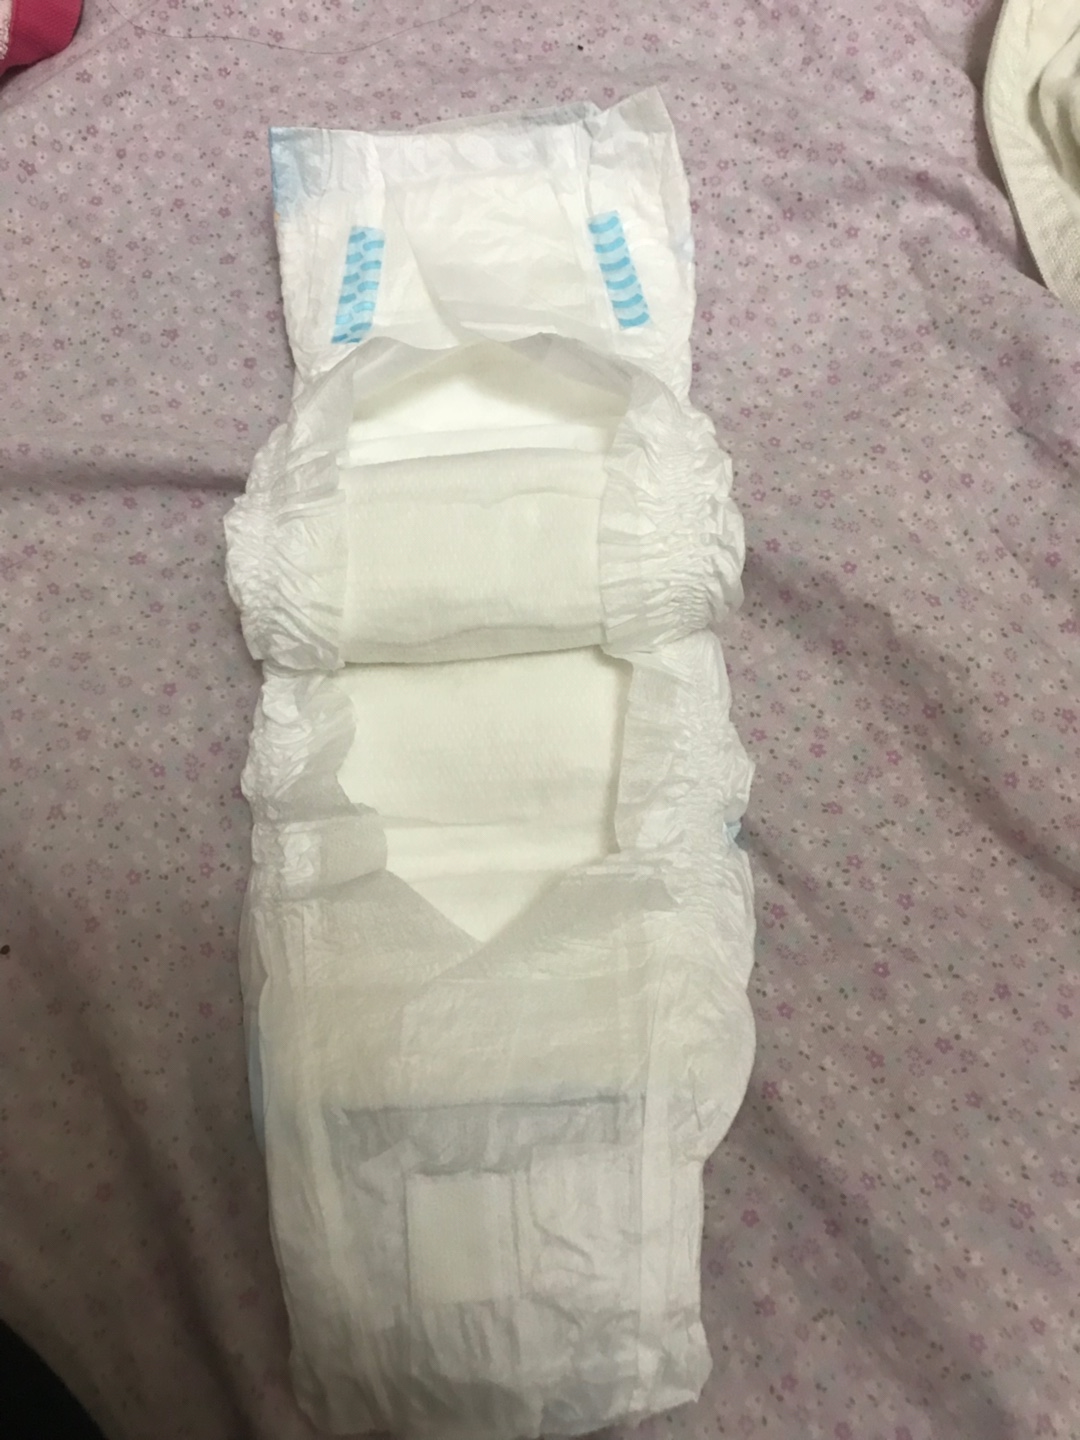
Label: trash